Westwind (film)

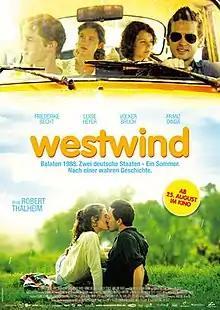
Film poster

Westwind is a 2011 German romantic drama film directed by Robert Thalheim. It is based on a true story.